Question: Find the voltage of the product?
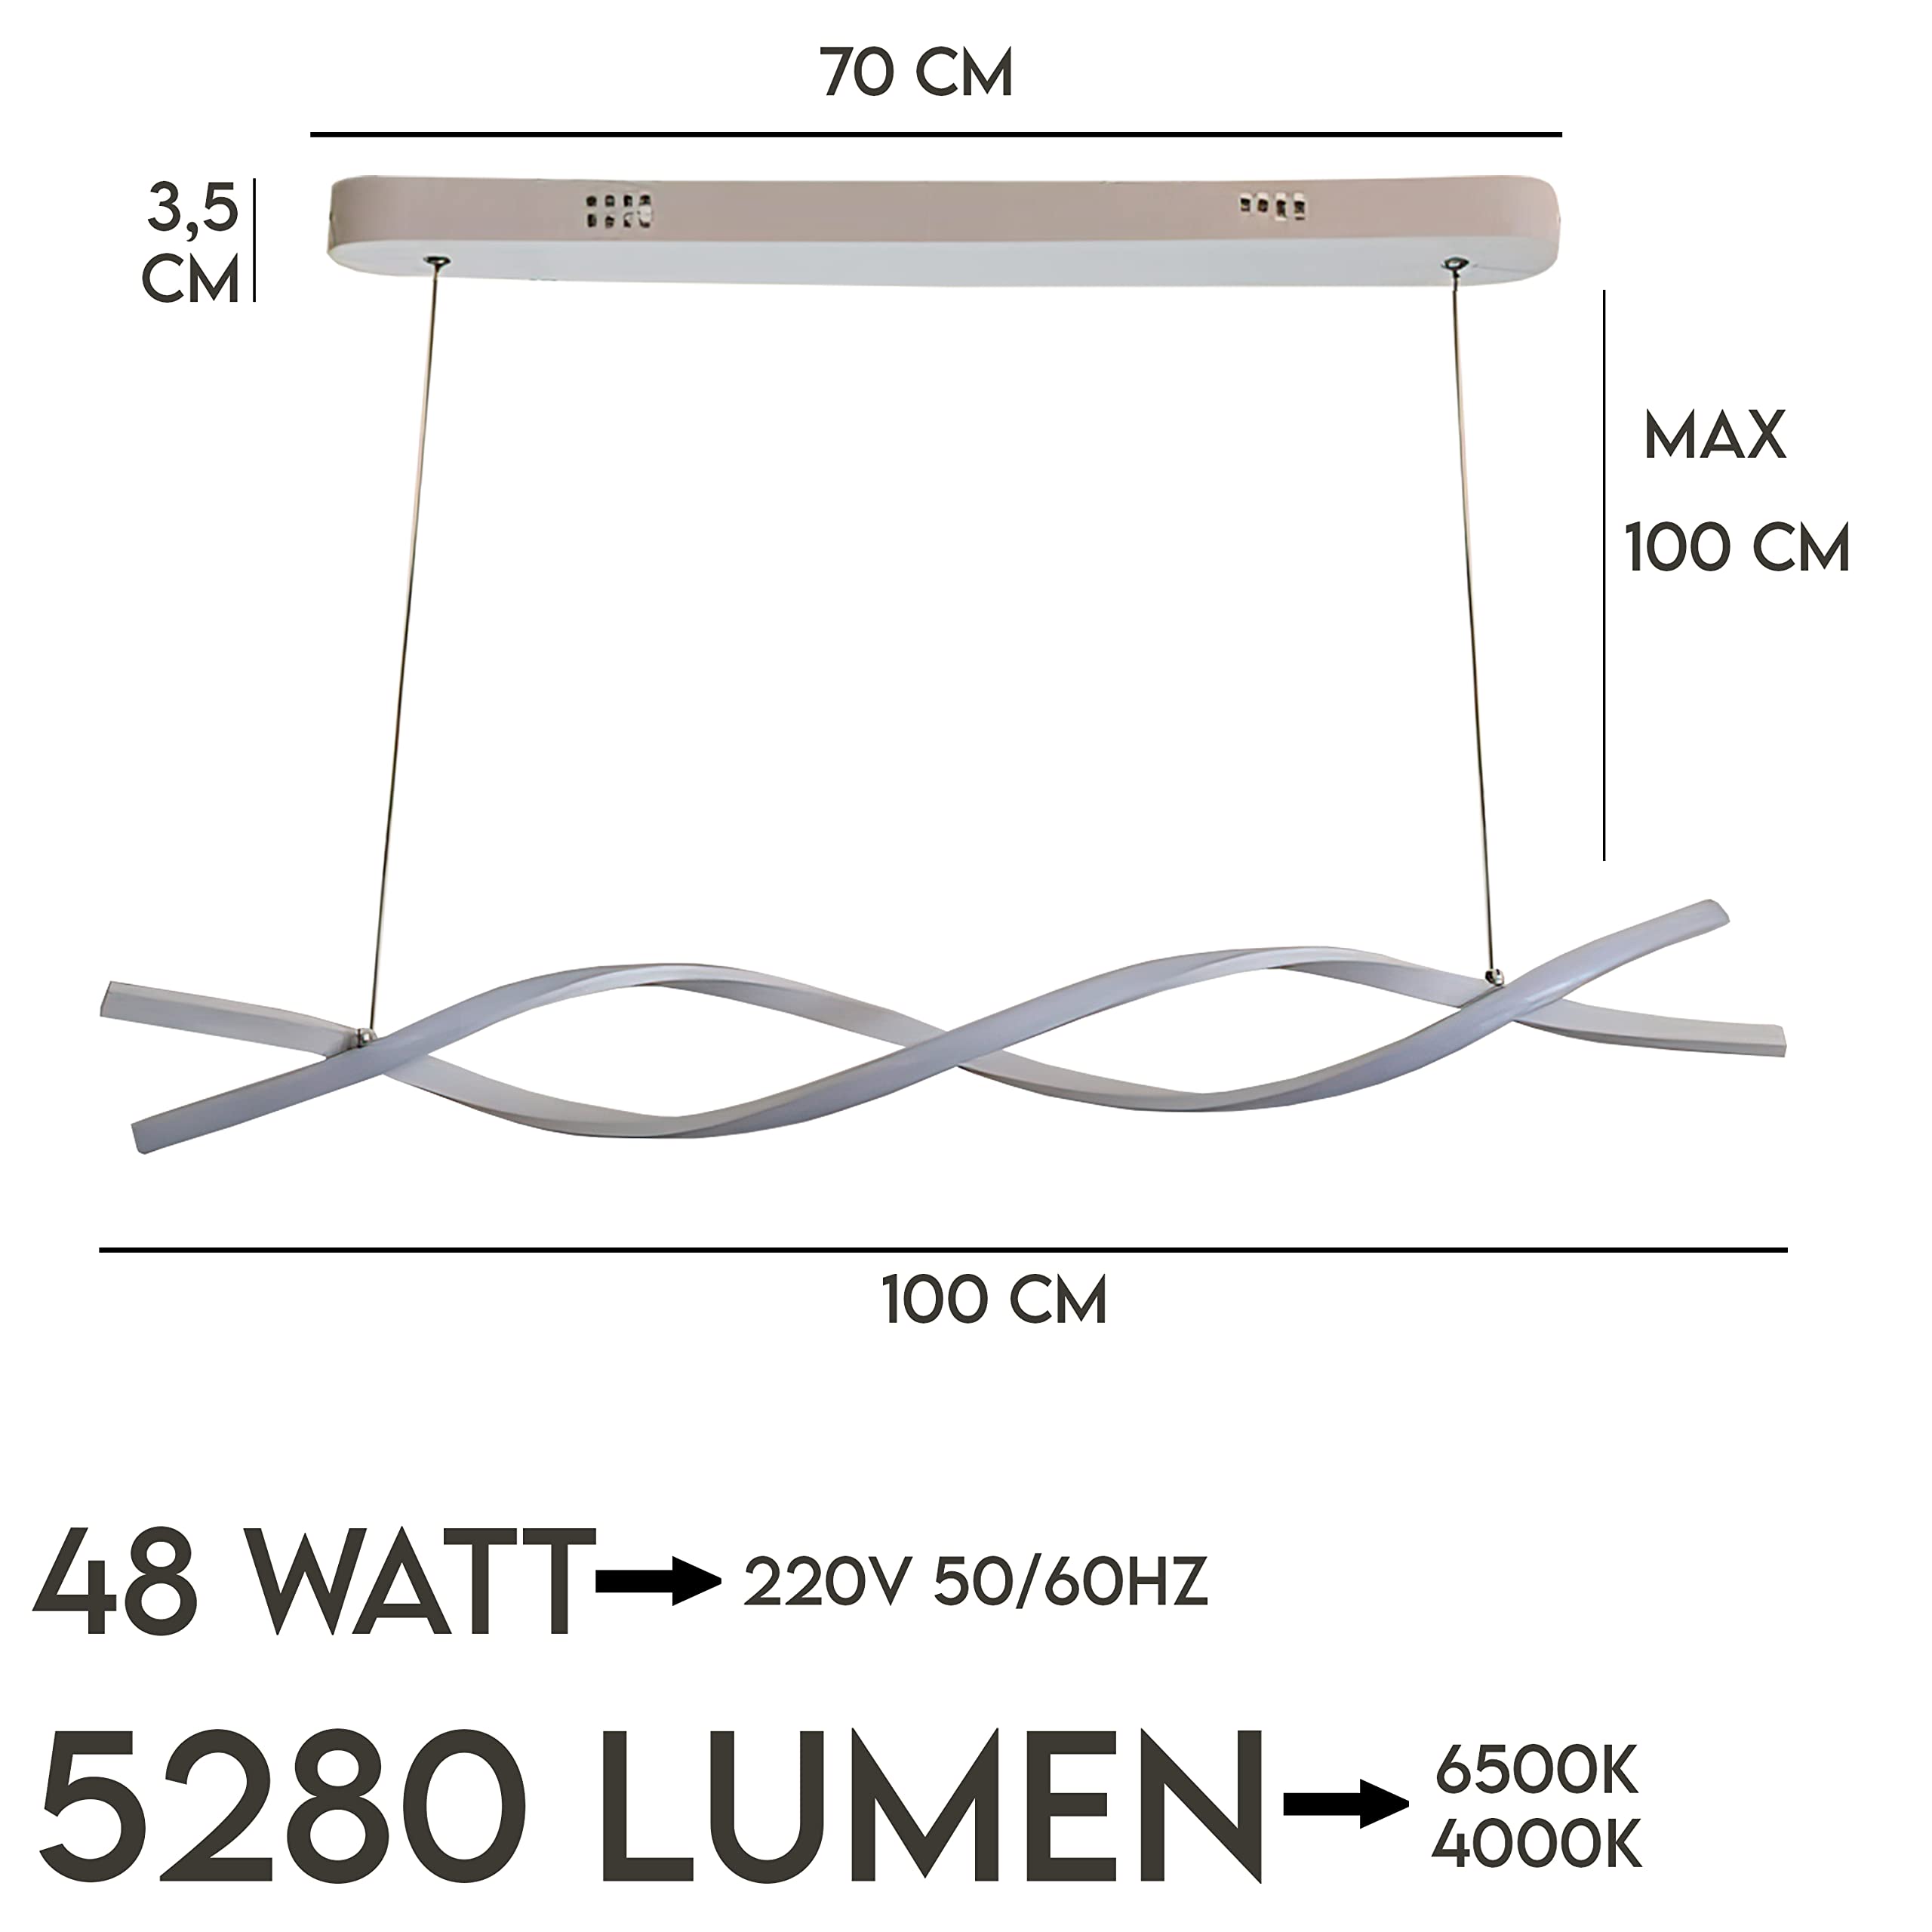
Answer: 220.0 volt